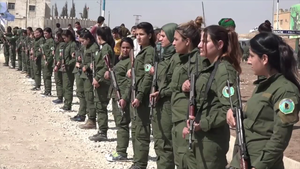
Les Assayech sont des forces de sécurité et de police du Rojava. En Syrie, ces forces sont liées au PYD. Elles sont formées en 2012 lors de la guerre civile syrienne.